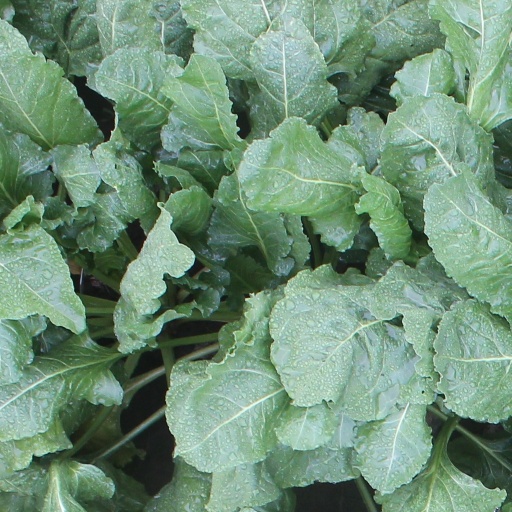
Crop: sugar beet